Night Waitress

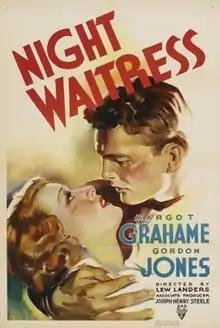
Theatrical release poster

Night Waitress is a 1936 American drama film directed by Lew Landers and written by Marcus Goodrich. The film stars Margot Grahame, Gordon Jones, Vinton Hayworth, Marc Lawrence and Billy Gilbert. The film was released on December 18, 1936, by RKO Pictures.